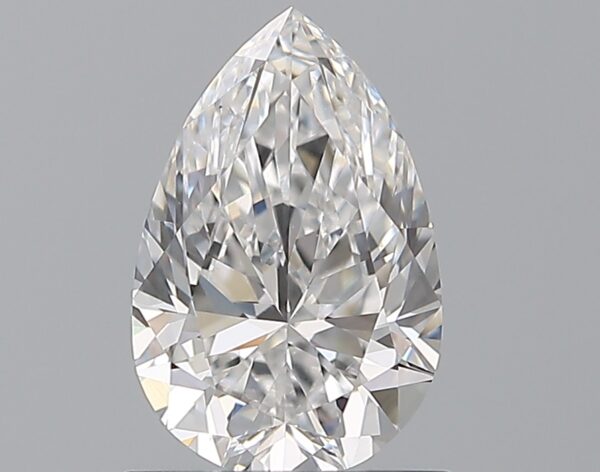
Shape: pear
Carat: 1.03
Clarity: VS1
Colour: D
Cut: EX
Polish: EX
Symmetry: EX
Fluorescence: ST
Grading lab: GIA
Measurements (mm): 8.47 x 5.56 x 3.52